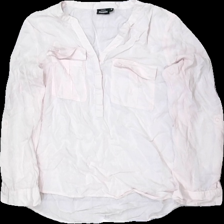
View: front
Type: Blouse
Category: Ladies
Brand: Kappahl
Colors: Pink
Material: 100% viskos
Pattern: Transparent
Cut: V-collar
Size: M
Season: All
Price range: 50-100
Recommended usage: Reuse
Description: genomskinlig blus med fickor